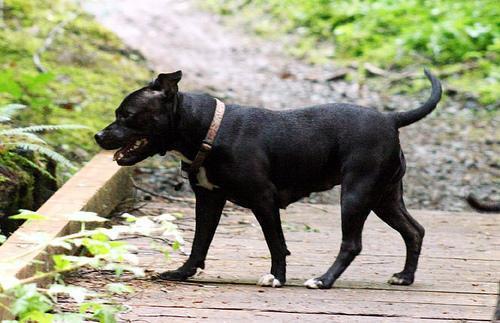
Staffordshire_bullterrier